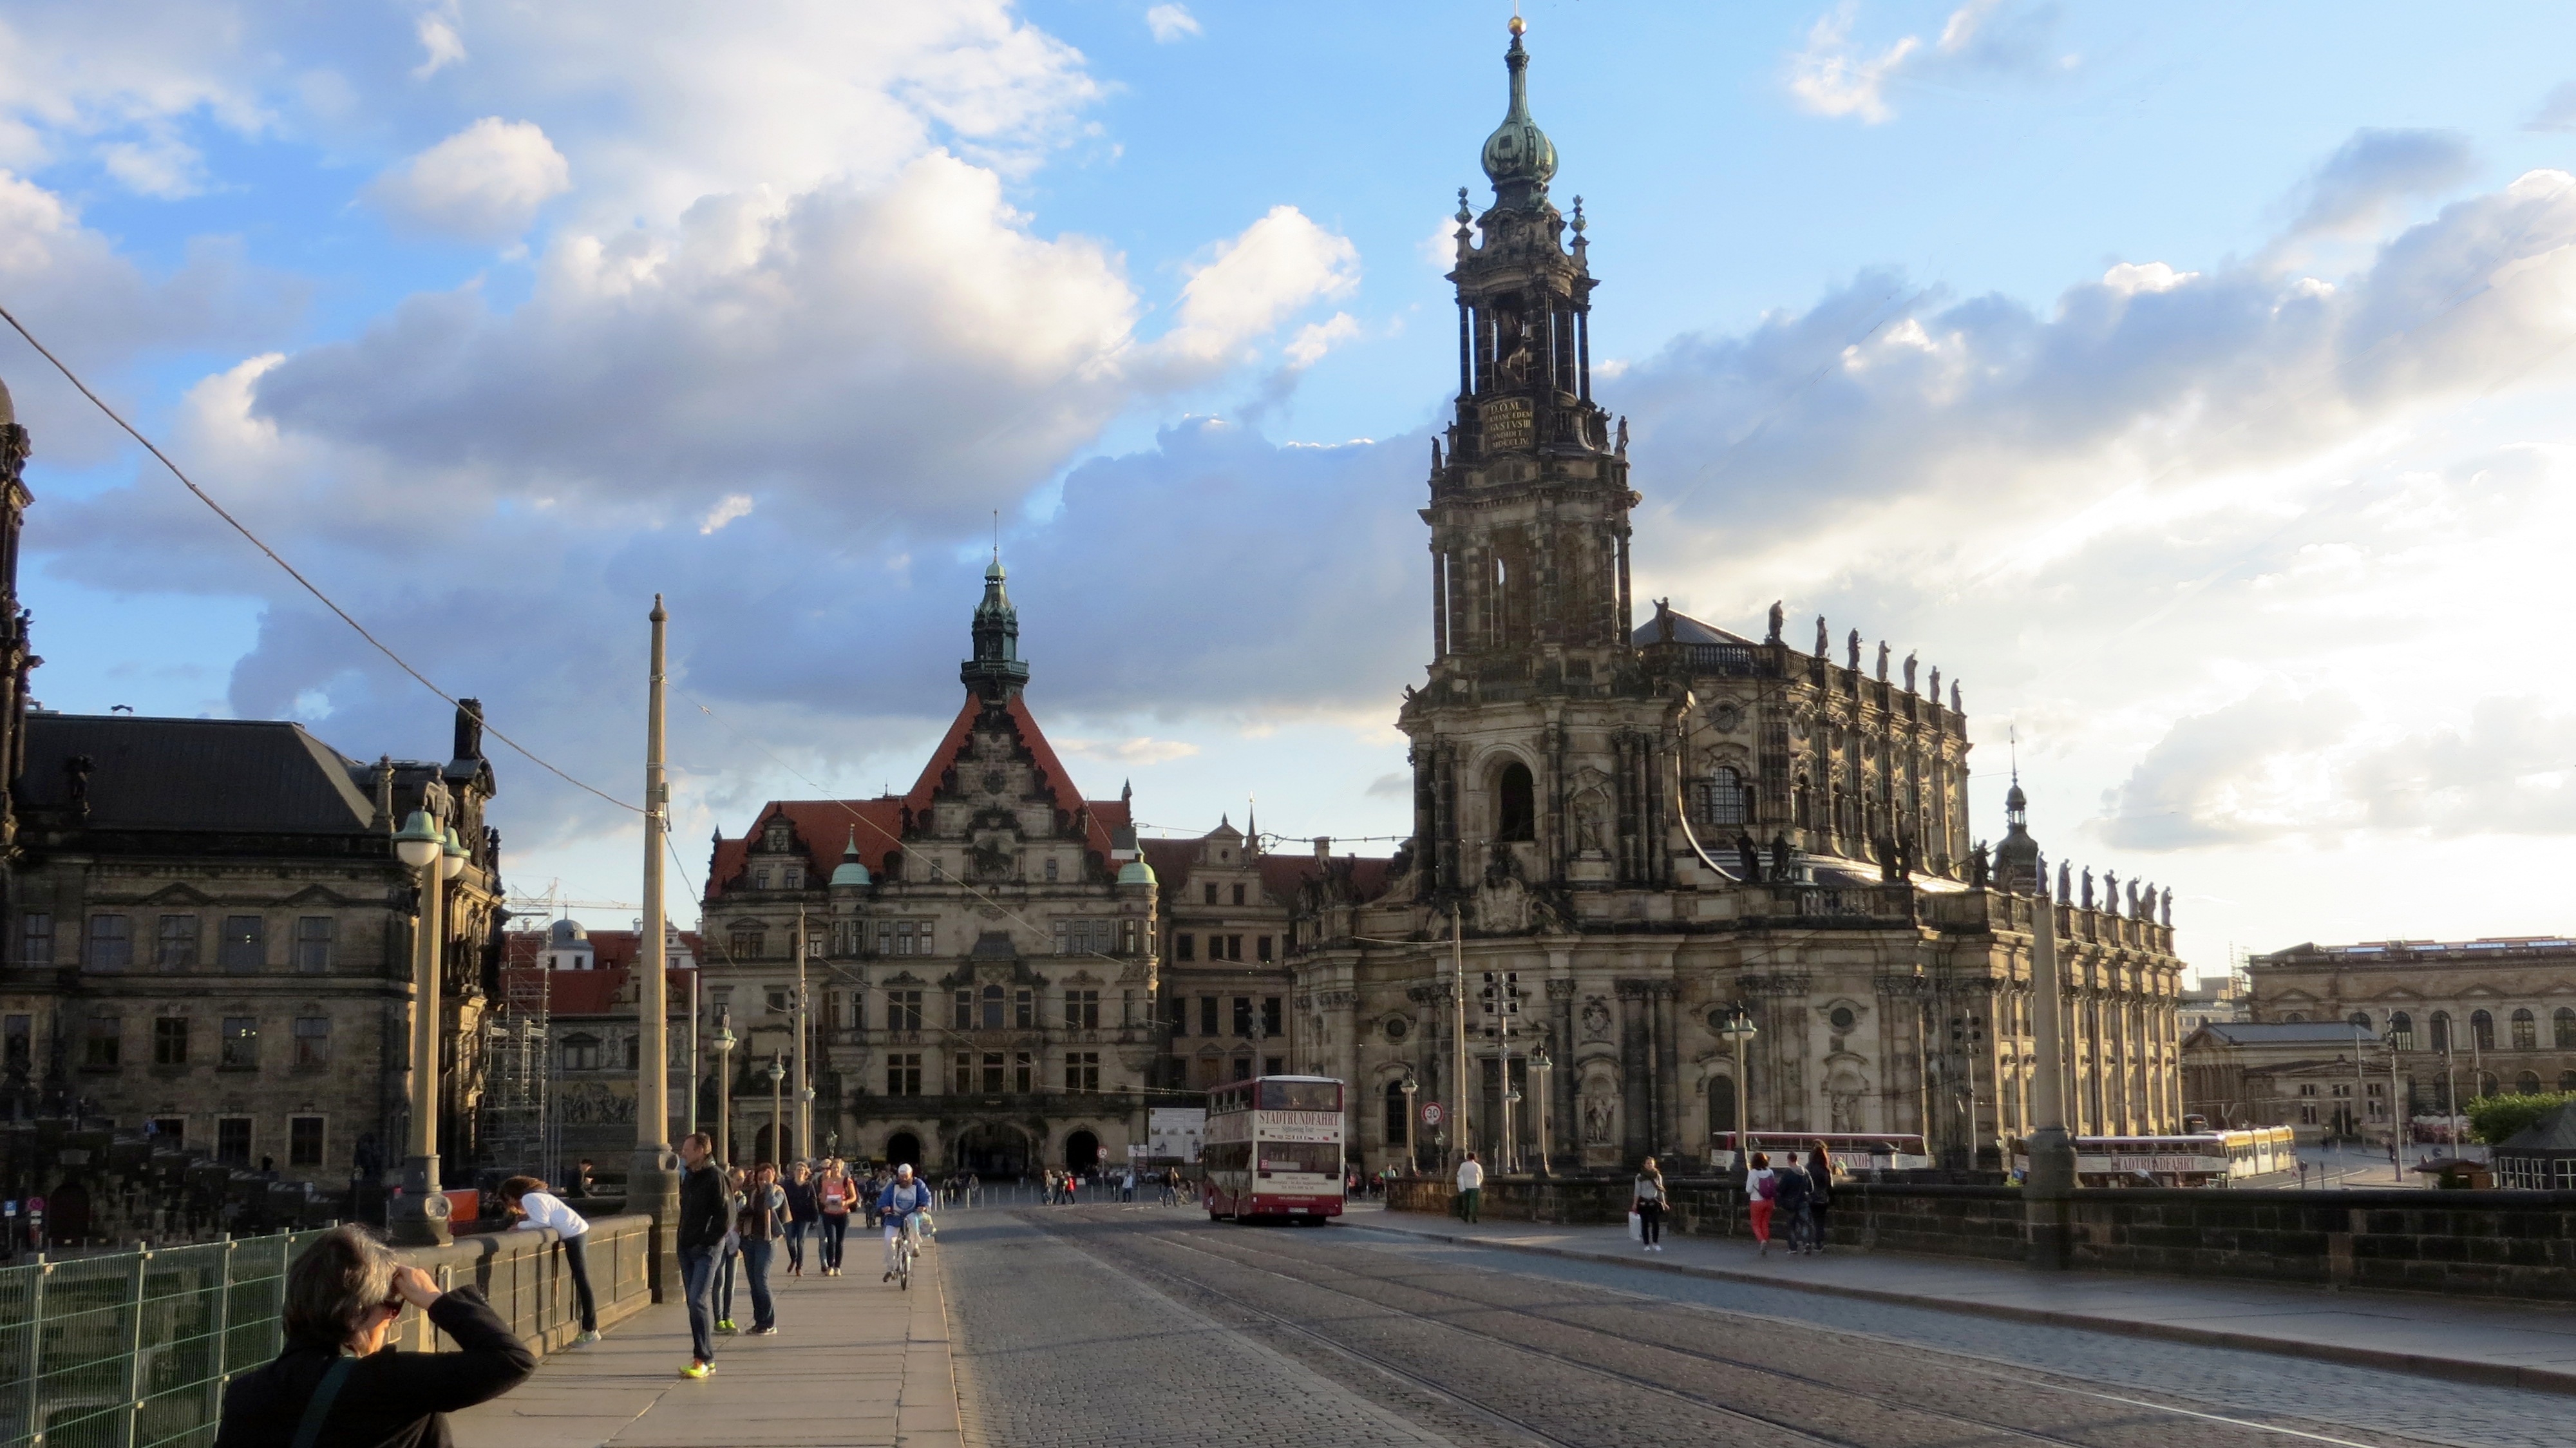
architecture, building, palace, city, cityscape, plaza, landmark, church, cathedral, tourism, place of worship, old town, town square, historically, saxony, dresden, metropolis, hofkirche